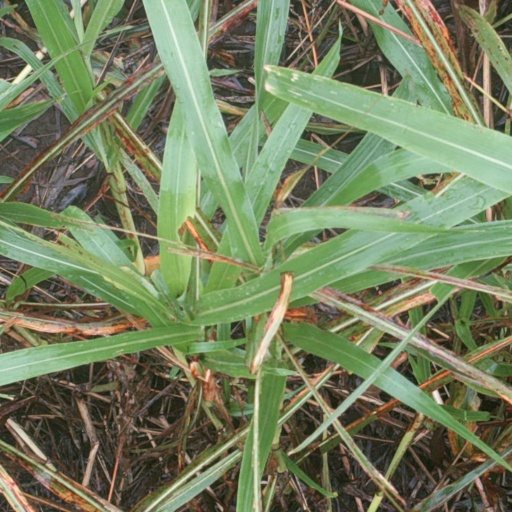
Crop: sorghum